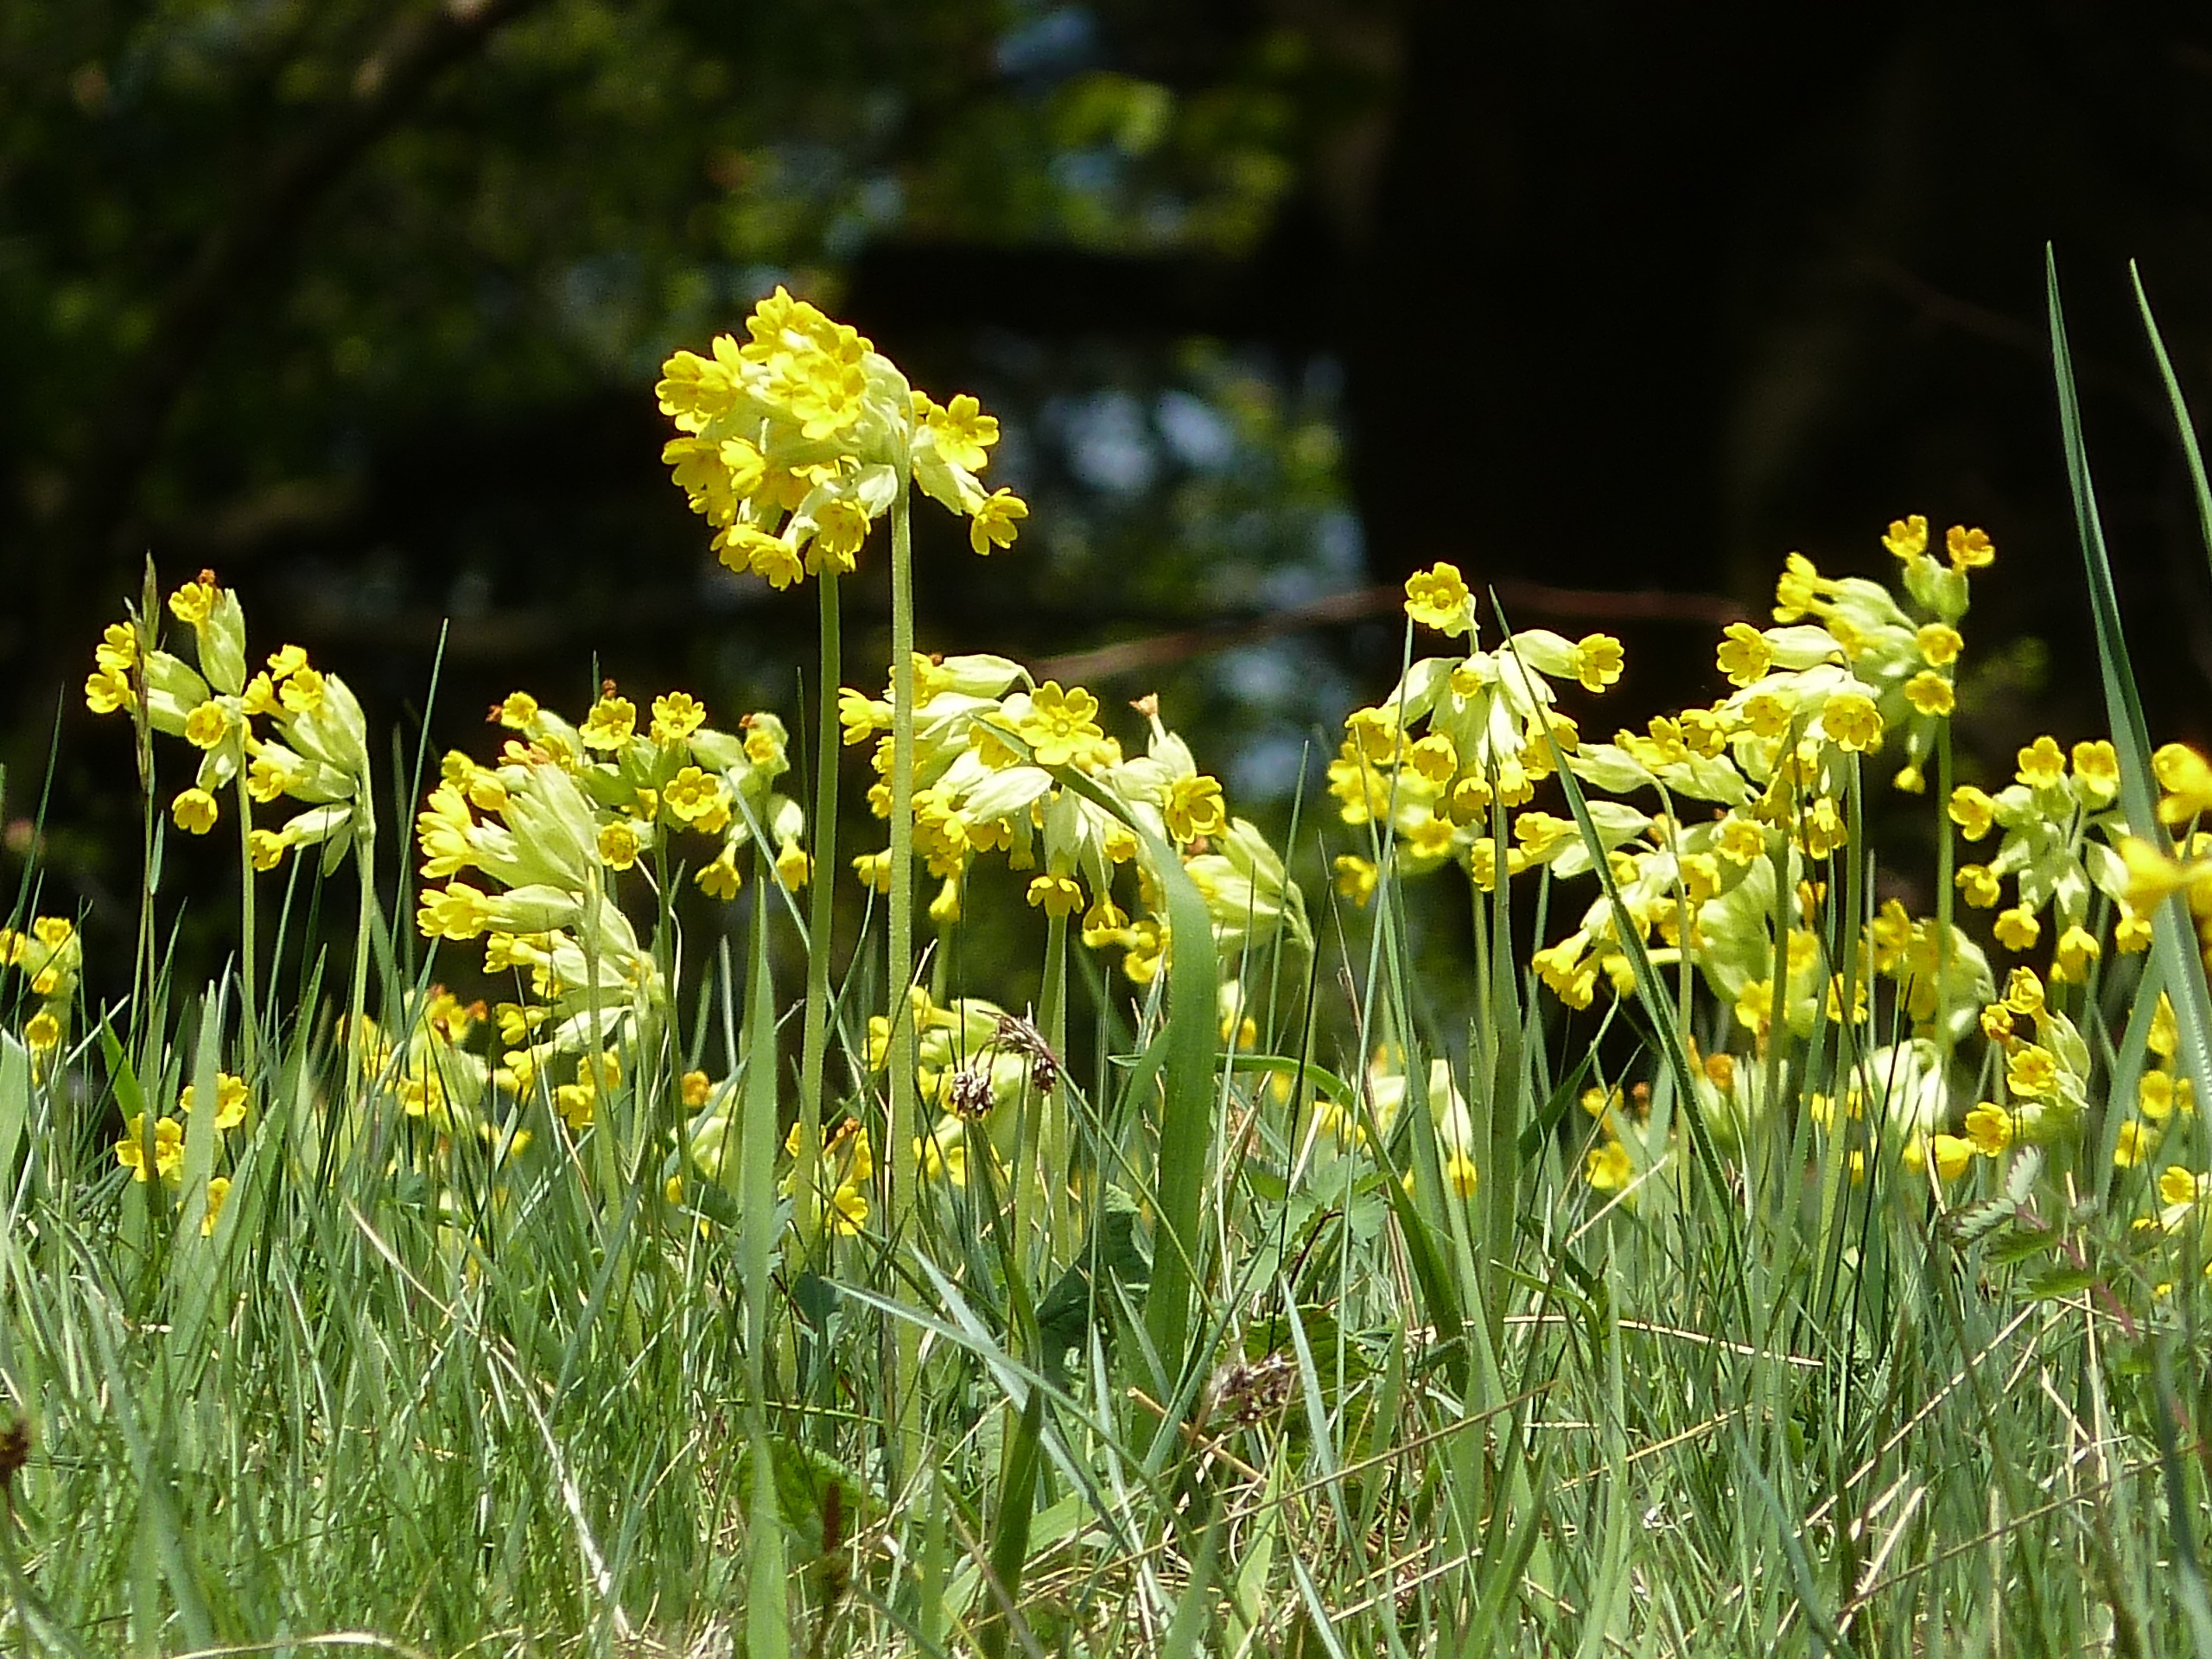
nature, grass, plant, field, meadow, prairie, sunlight, flower, bloom, spring, green, botany, yellow, close, flora, rapeseed, wildflower, flowers, grassland, habitat, cowslip, flowering plant, grass family, land plant